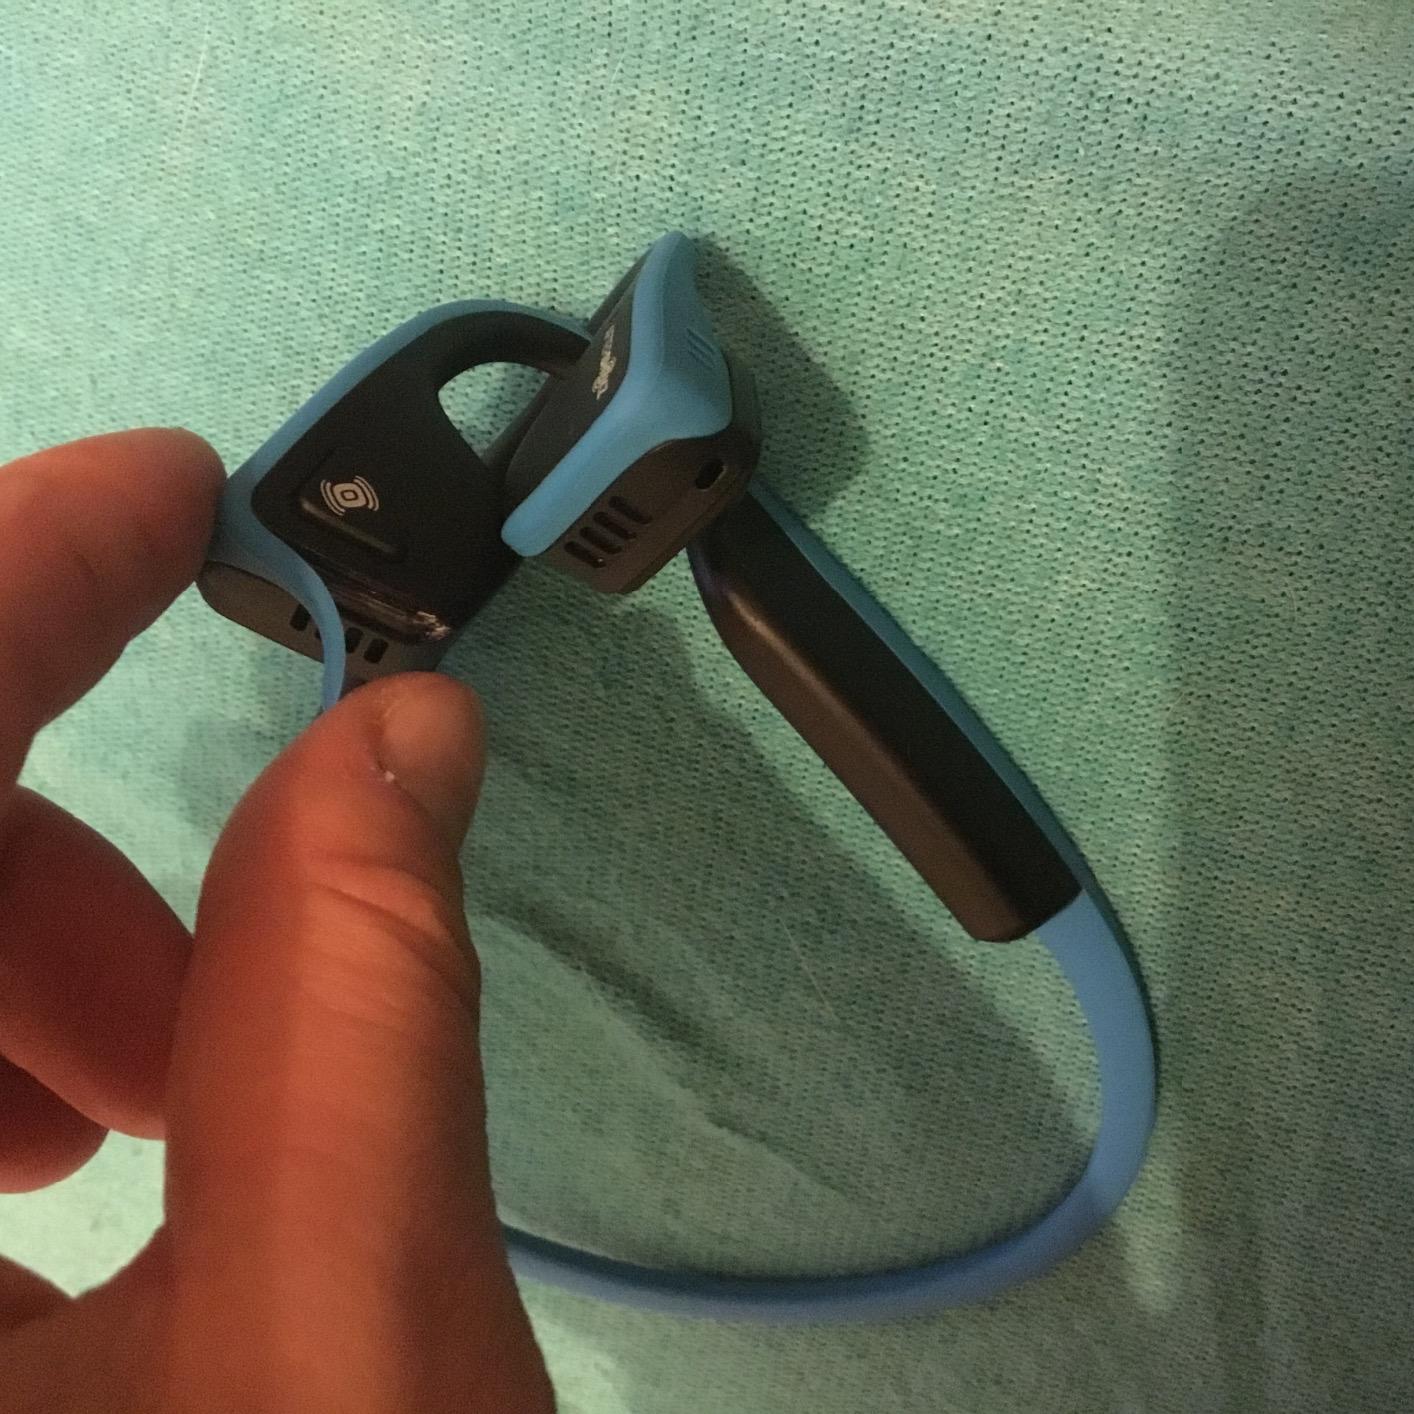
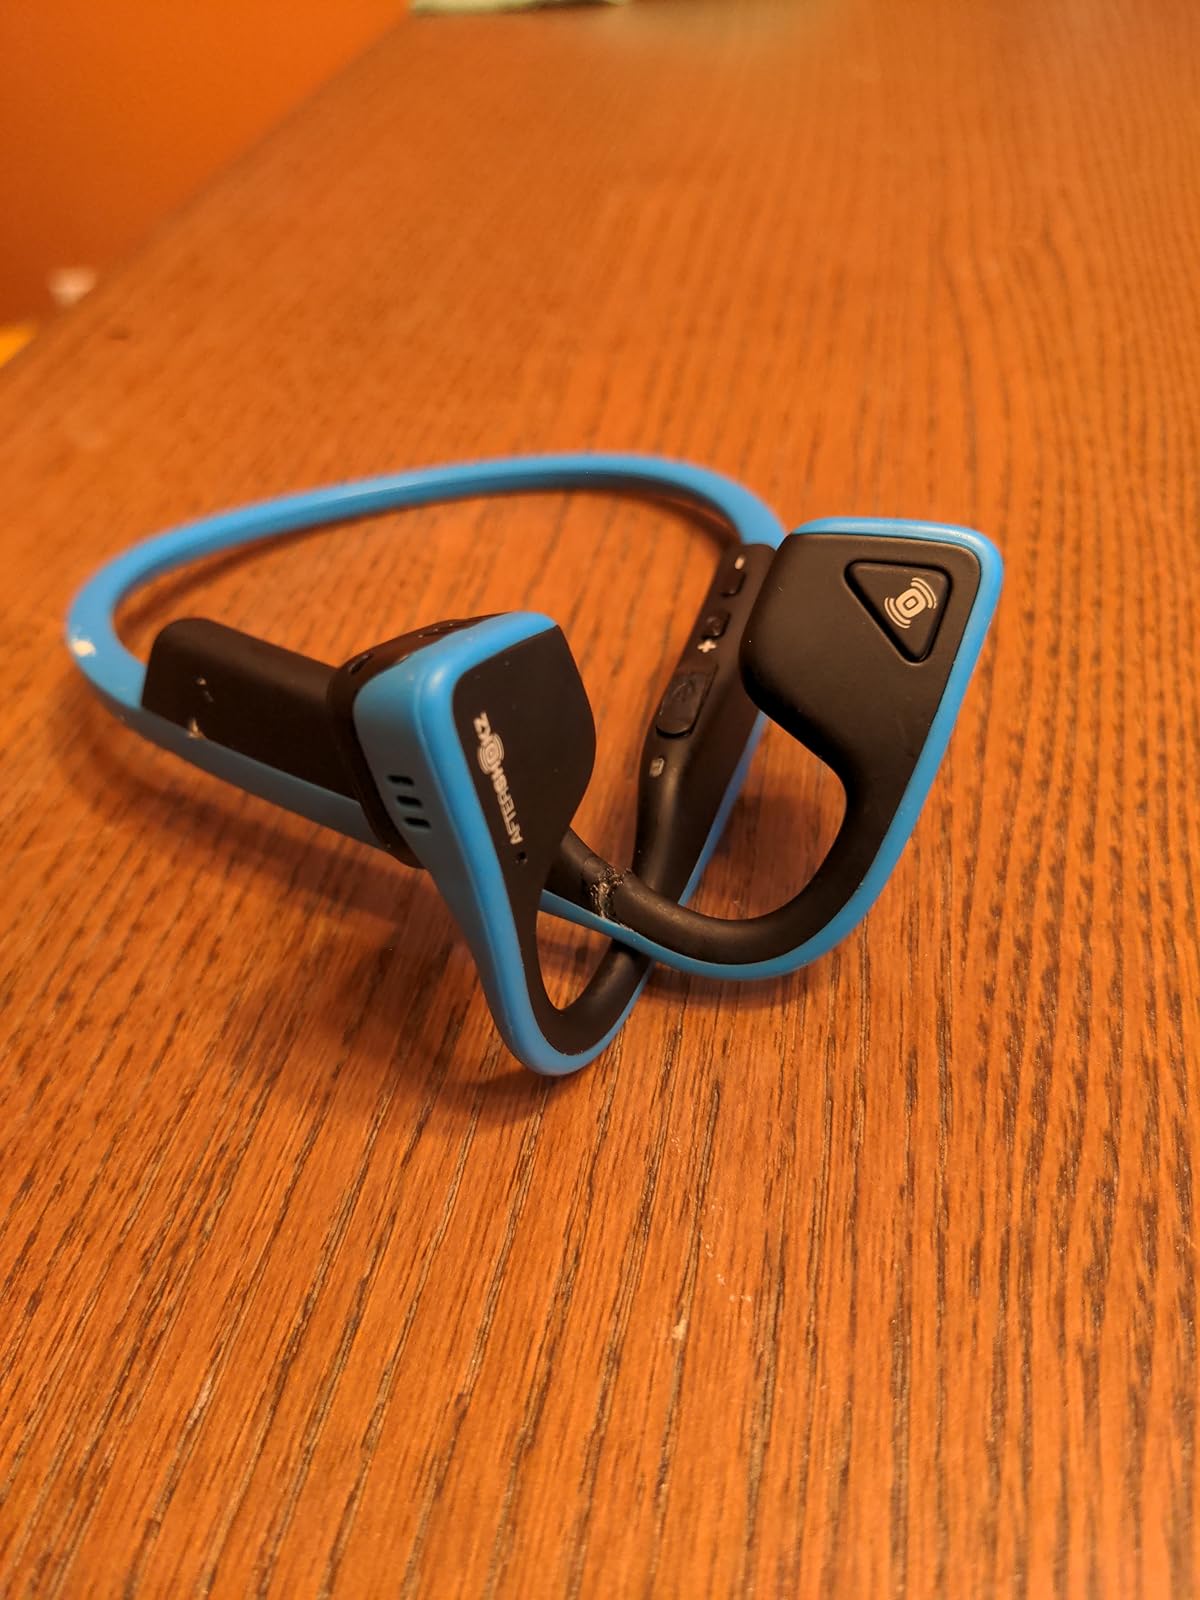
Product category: headphones
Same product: yes